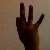
The image shows a hand gesture representing the number 9 in Indian Sign Language.